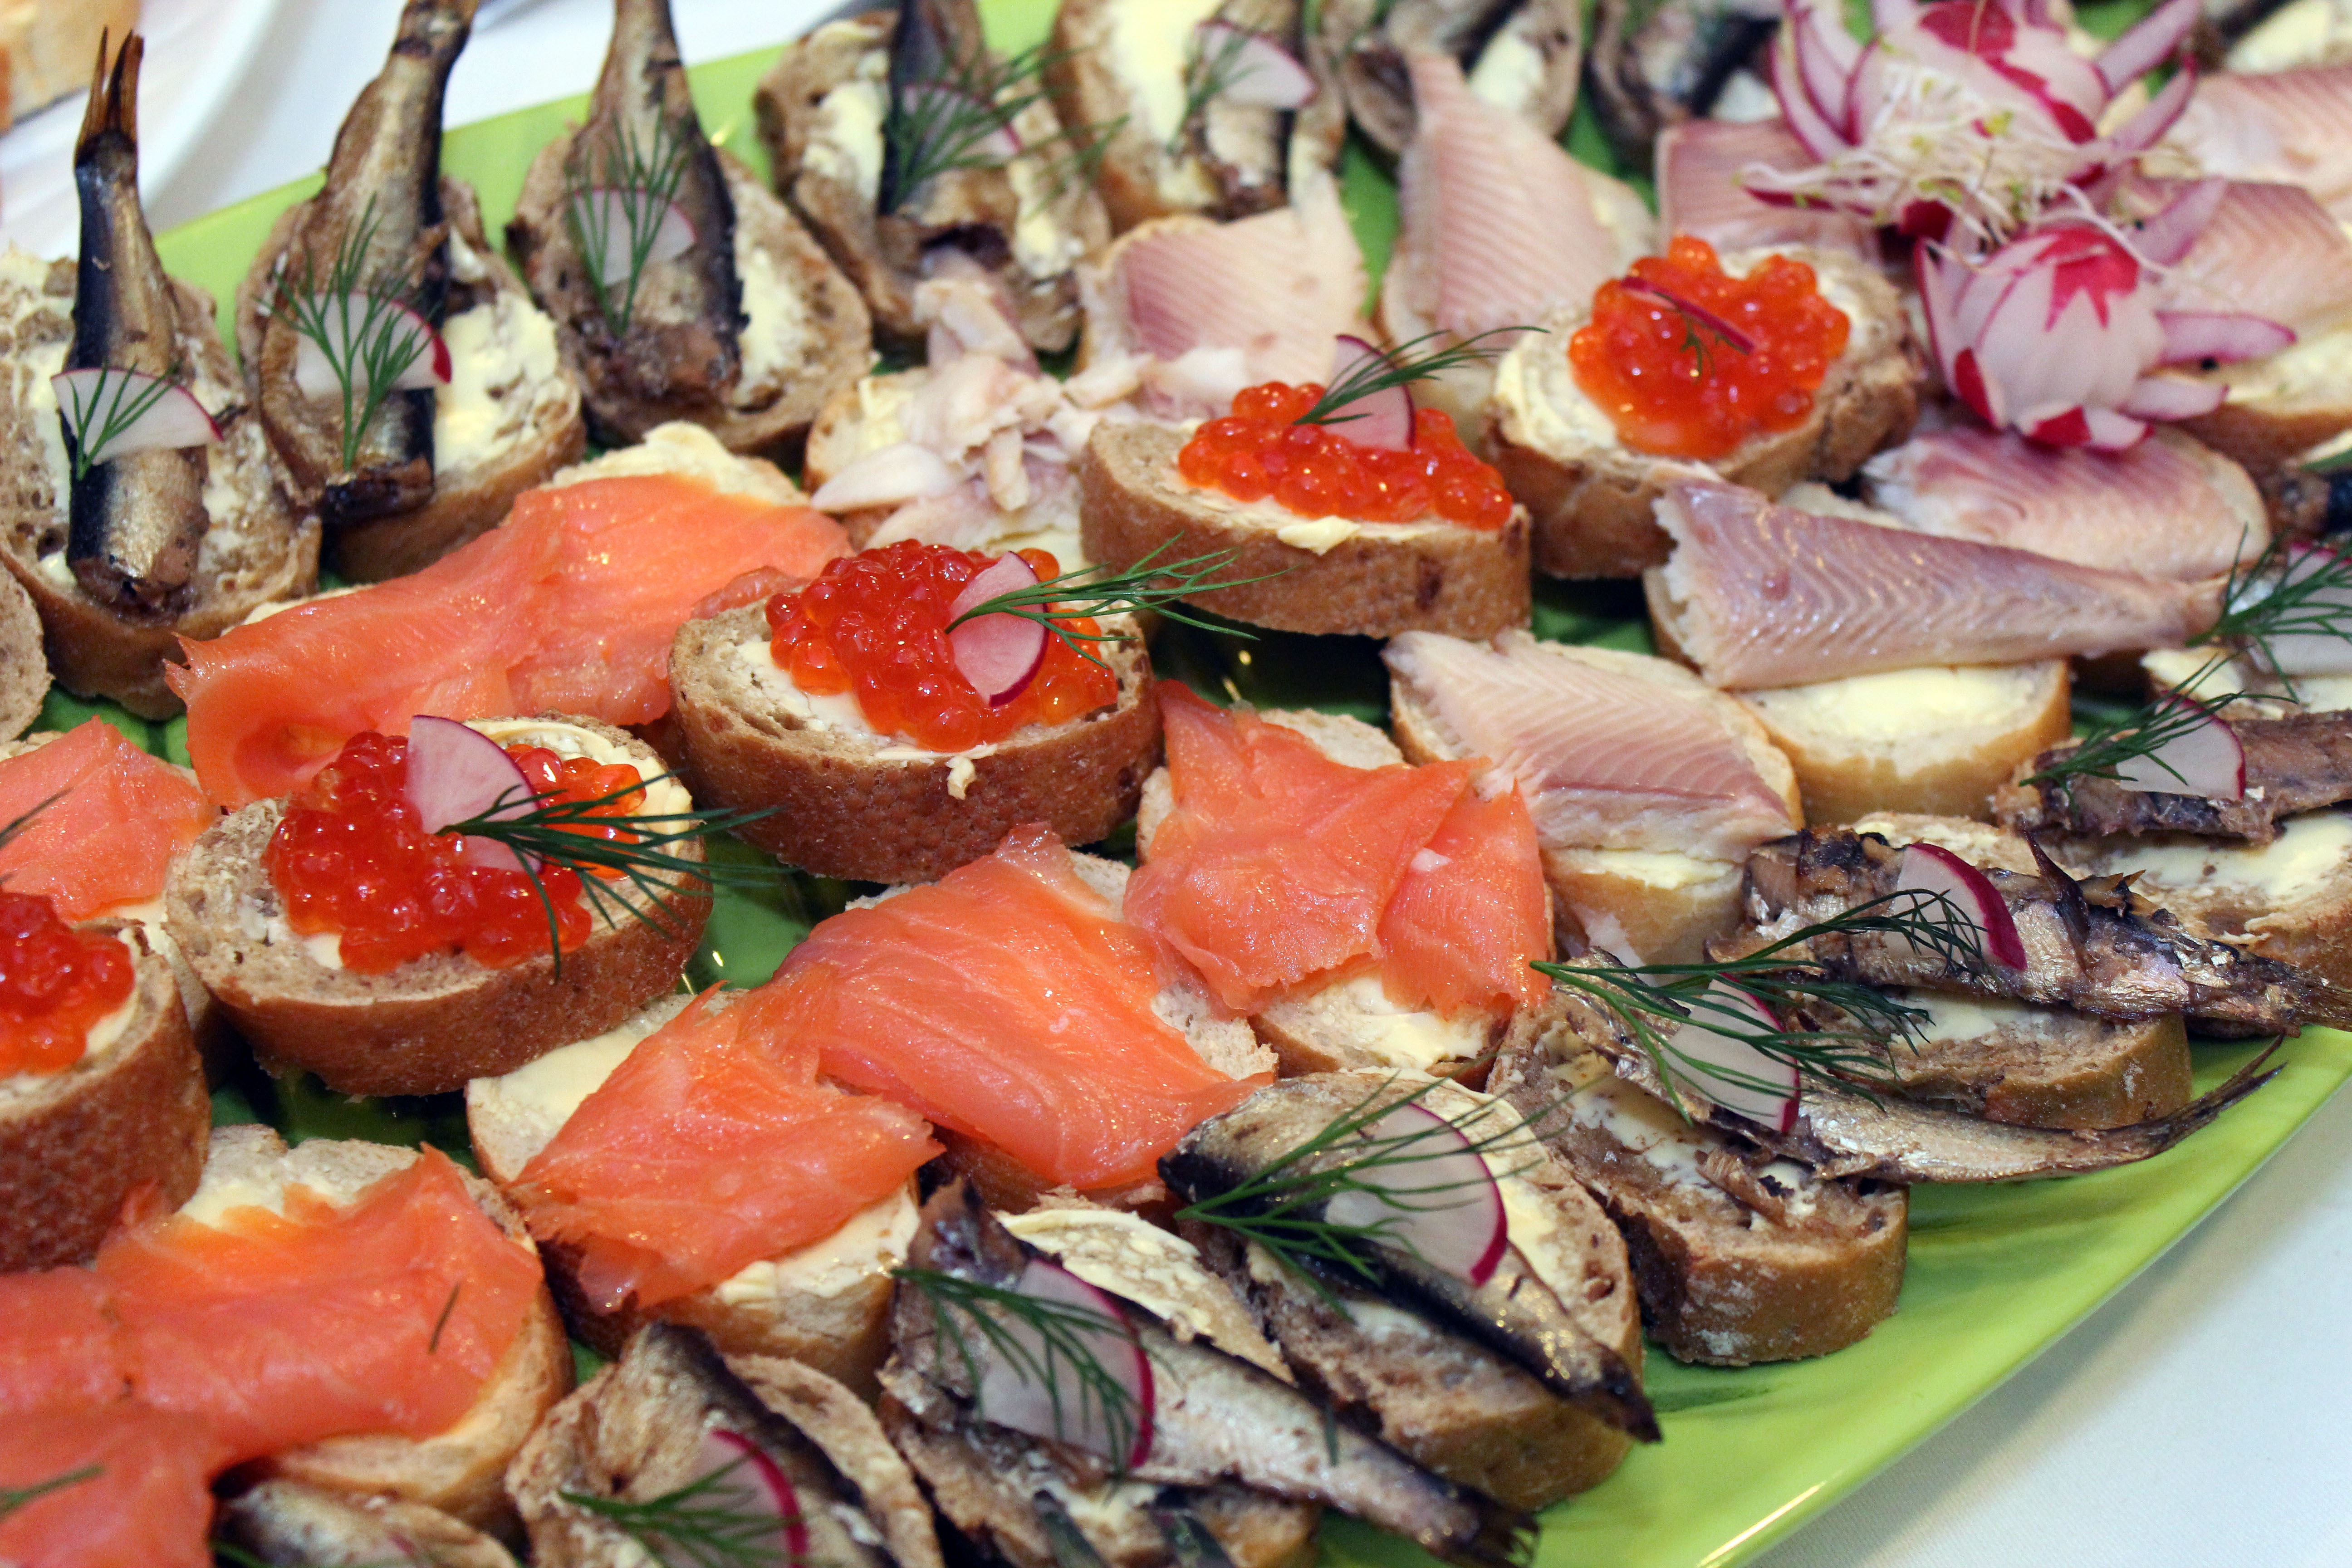
dish, meal, food, produce, fish, healthy, eat, meat, cuisine, delicious, buffet, prosciutto, hearty, nutrition, chunks, tasty, frisch, of course, benefit from, hors d oeuvre, cold buffet